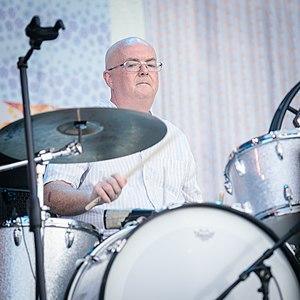
Øystein Paasche, né le 3 mai 1963 à Oslo, est un musicien norvégien. Il est le batteur du groupe deLillos de 1988 à 2005, succédant à Øystein Jevanord. Il a également joué dans le groupe Badegjestene, avec lequel il sort un album en 1999. Il a ensuite joué des percussions pour l'album Era / Indian impressions de Randall Meyers.